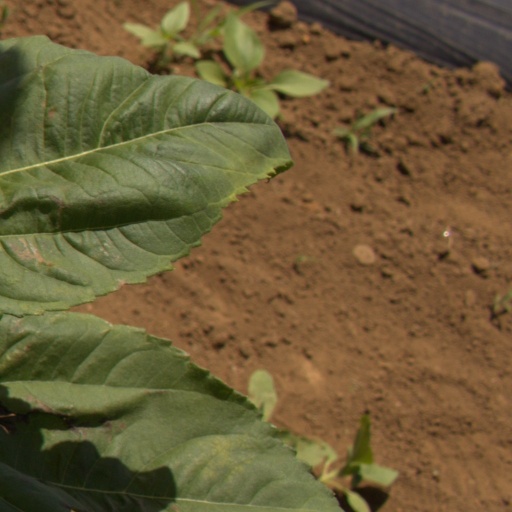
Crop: Jerusalem artichoke